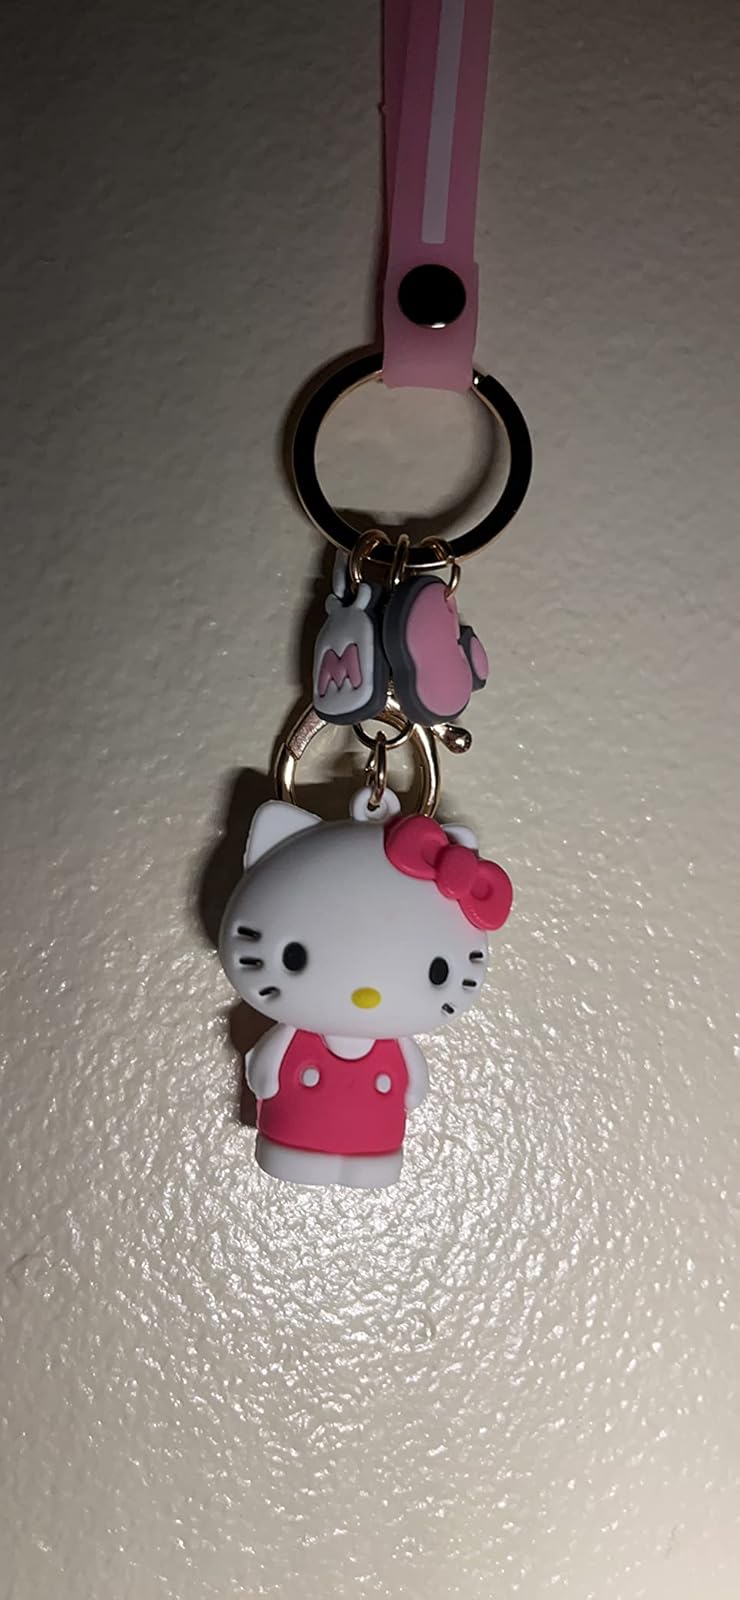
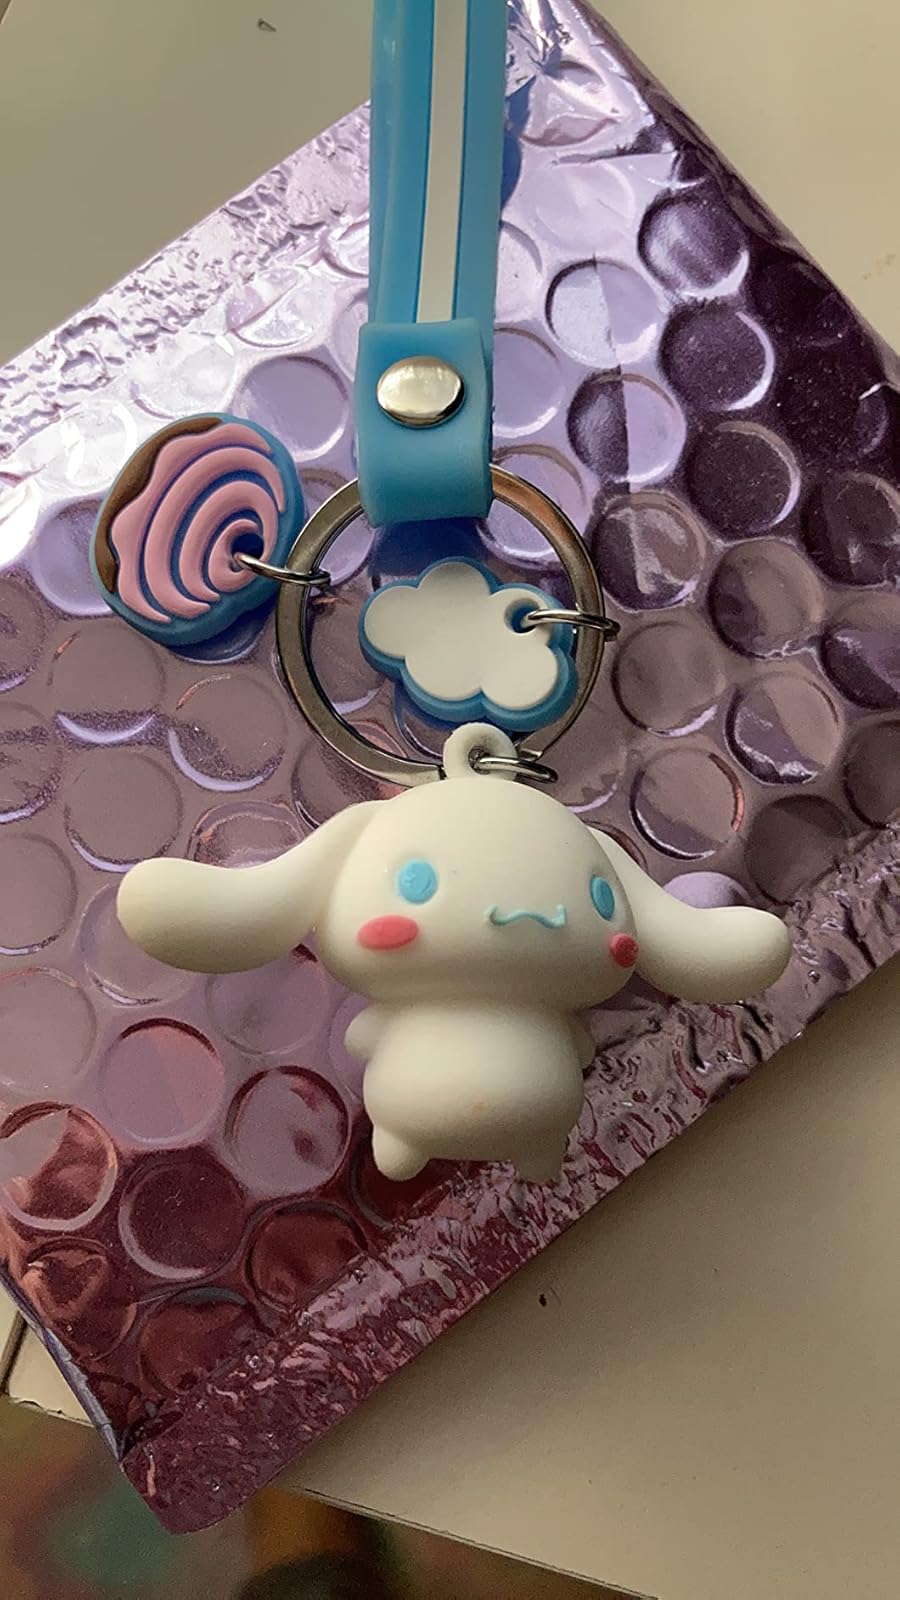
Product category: accessories_keychain
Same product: no